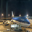
Label: airplane